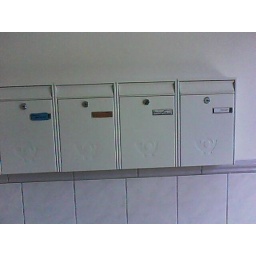
all post box in house